CWI/WIPA Awards

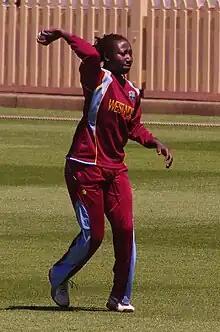
Stafanie Taylor won the Women's Player of the Year for the eighth successive year in 2016.

The awards function was held on 19 July 2016 in St. John's, Antigua and Barbuda.